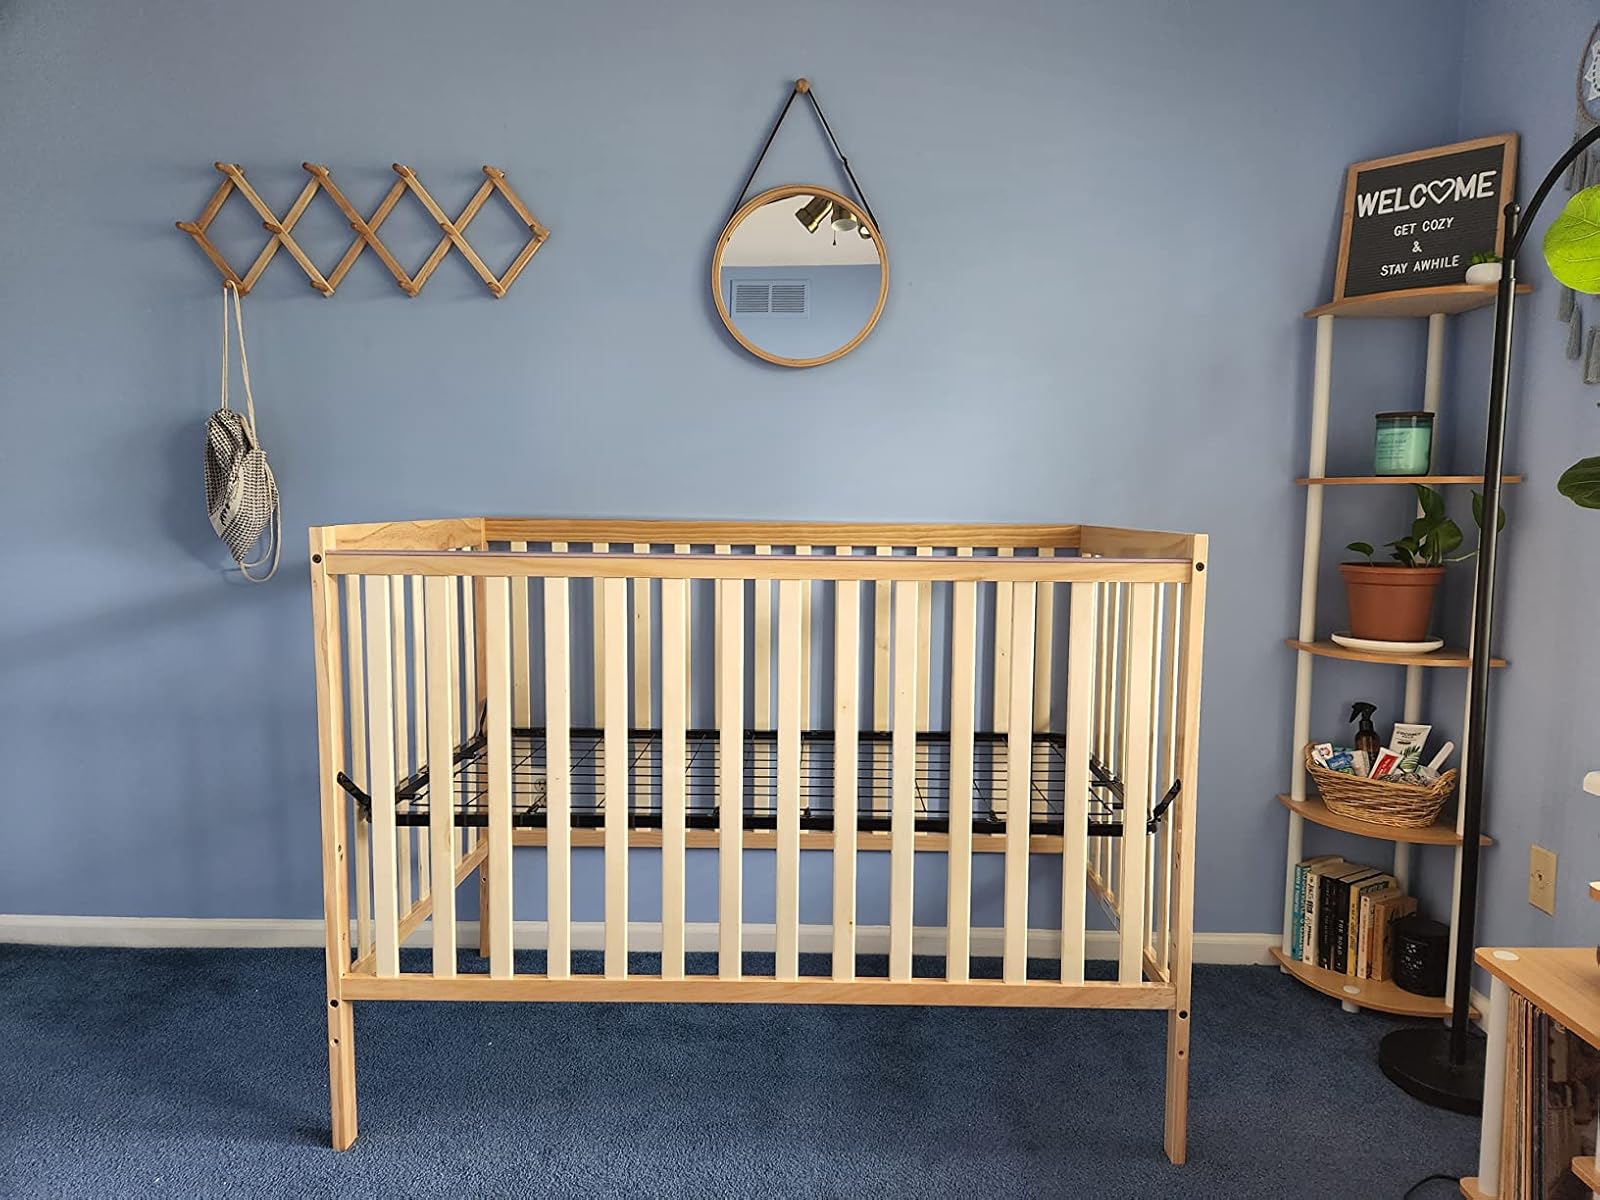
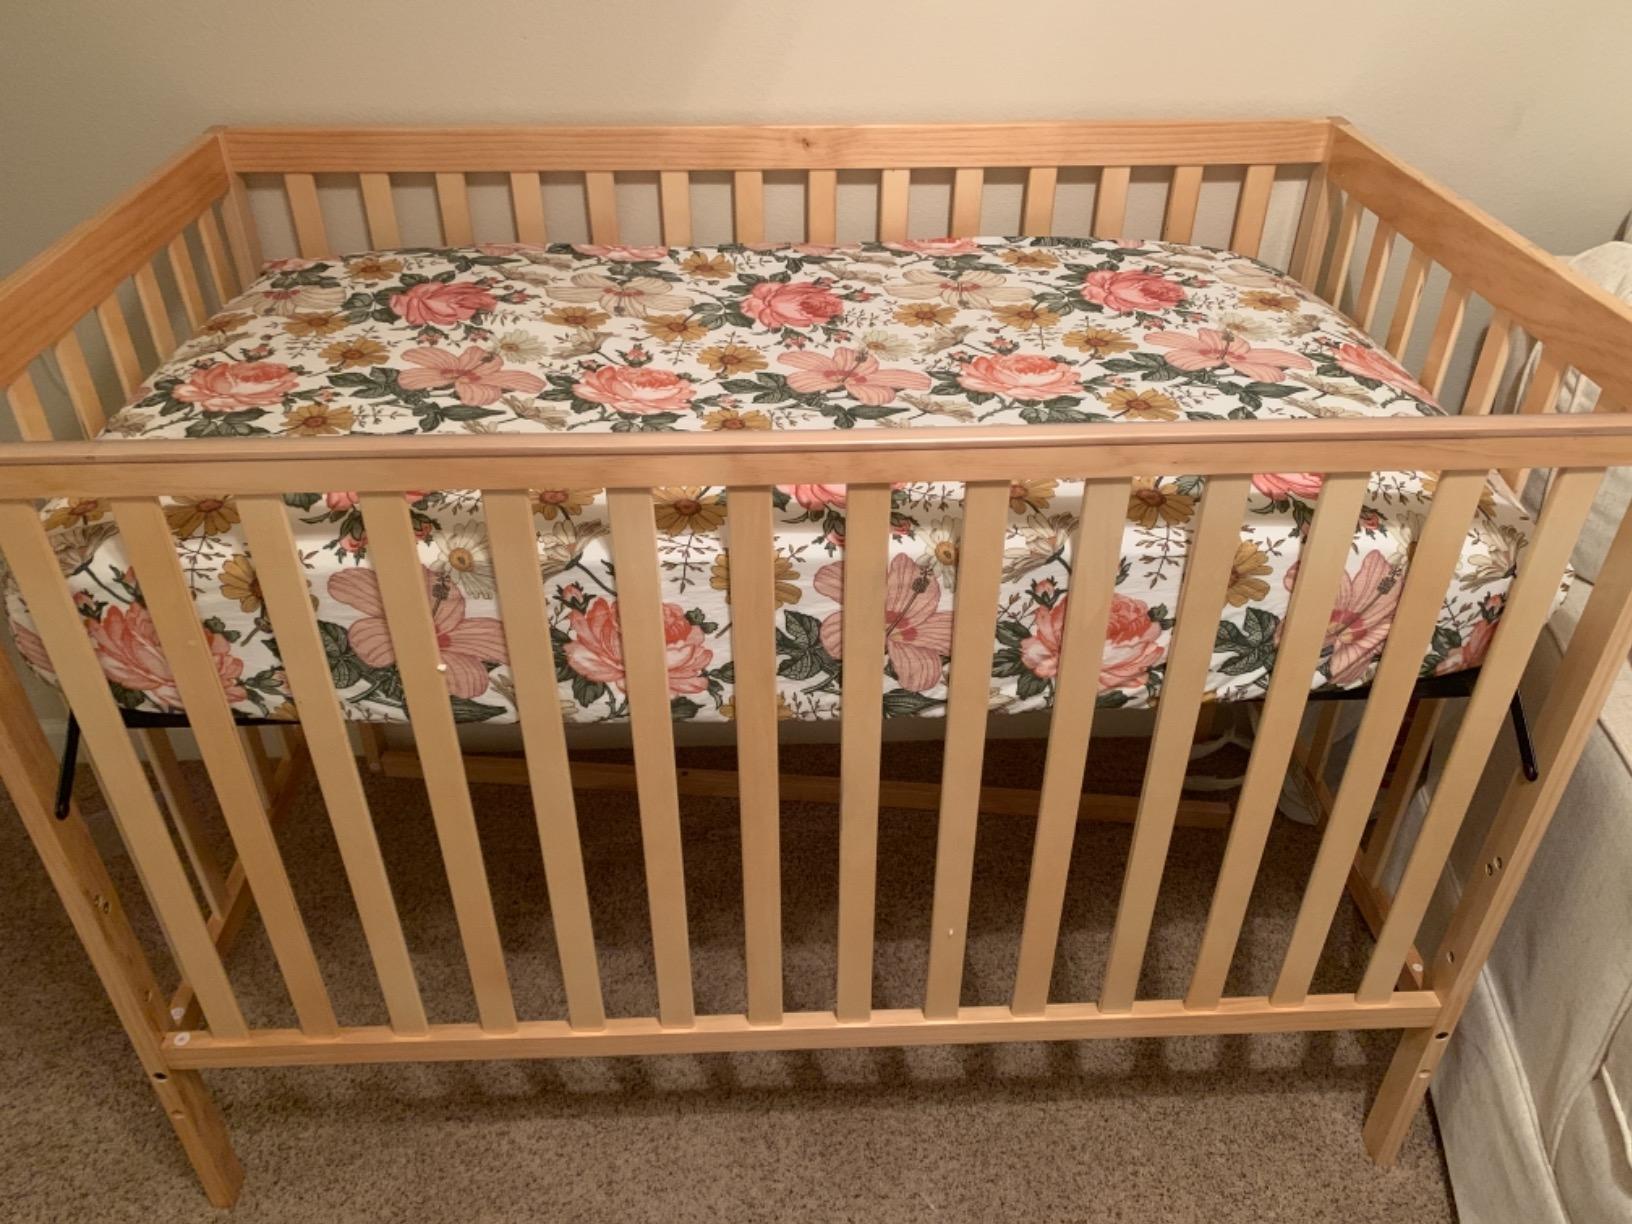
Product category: products_crib
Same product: yes